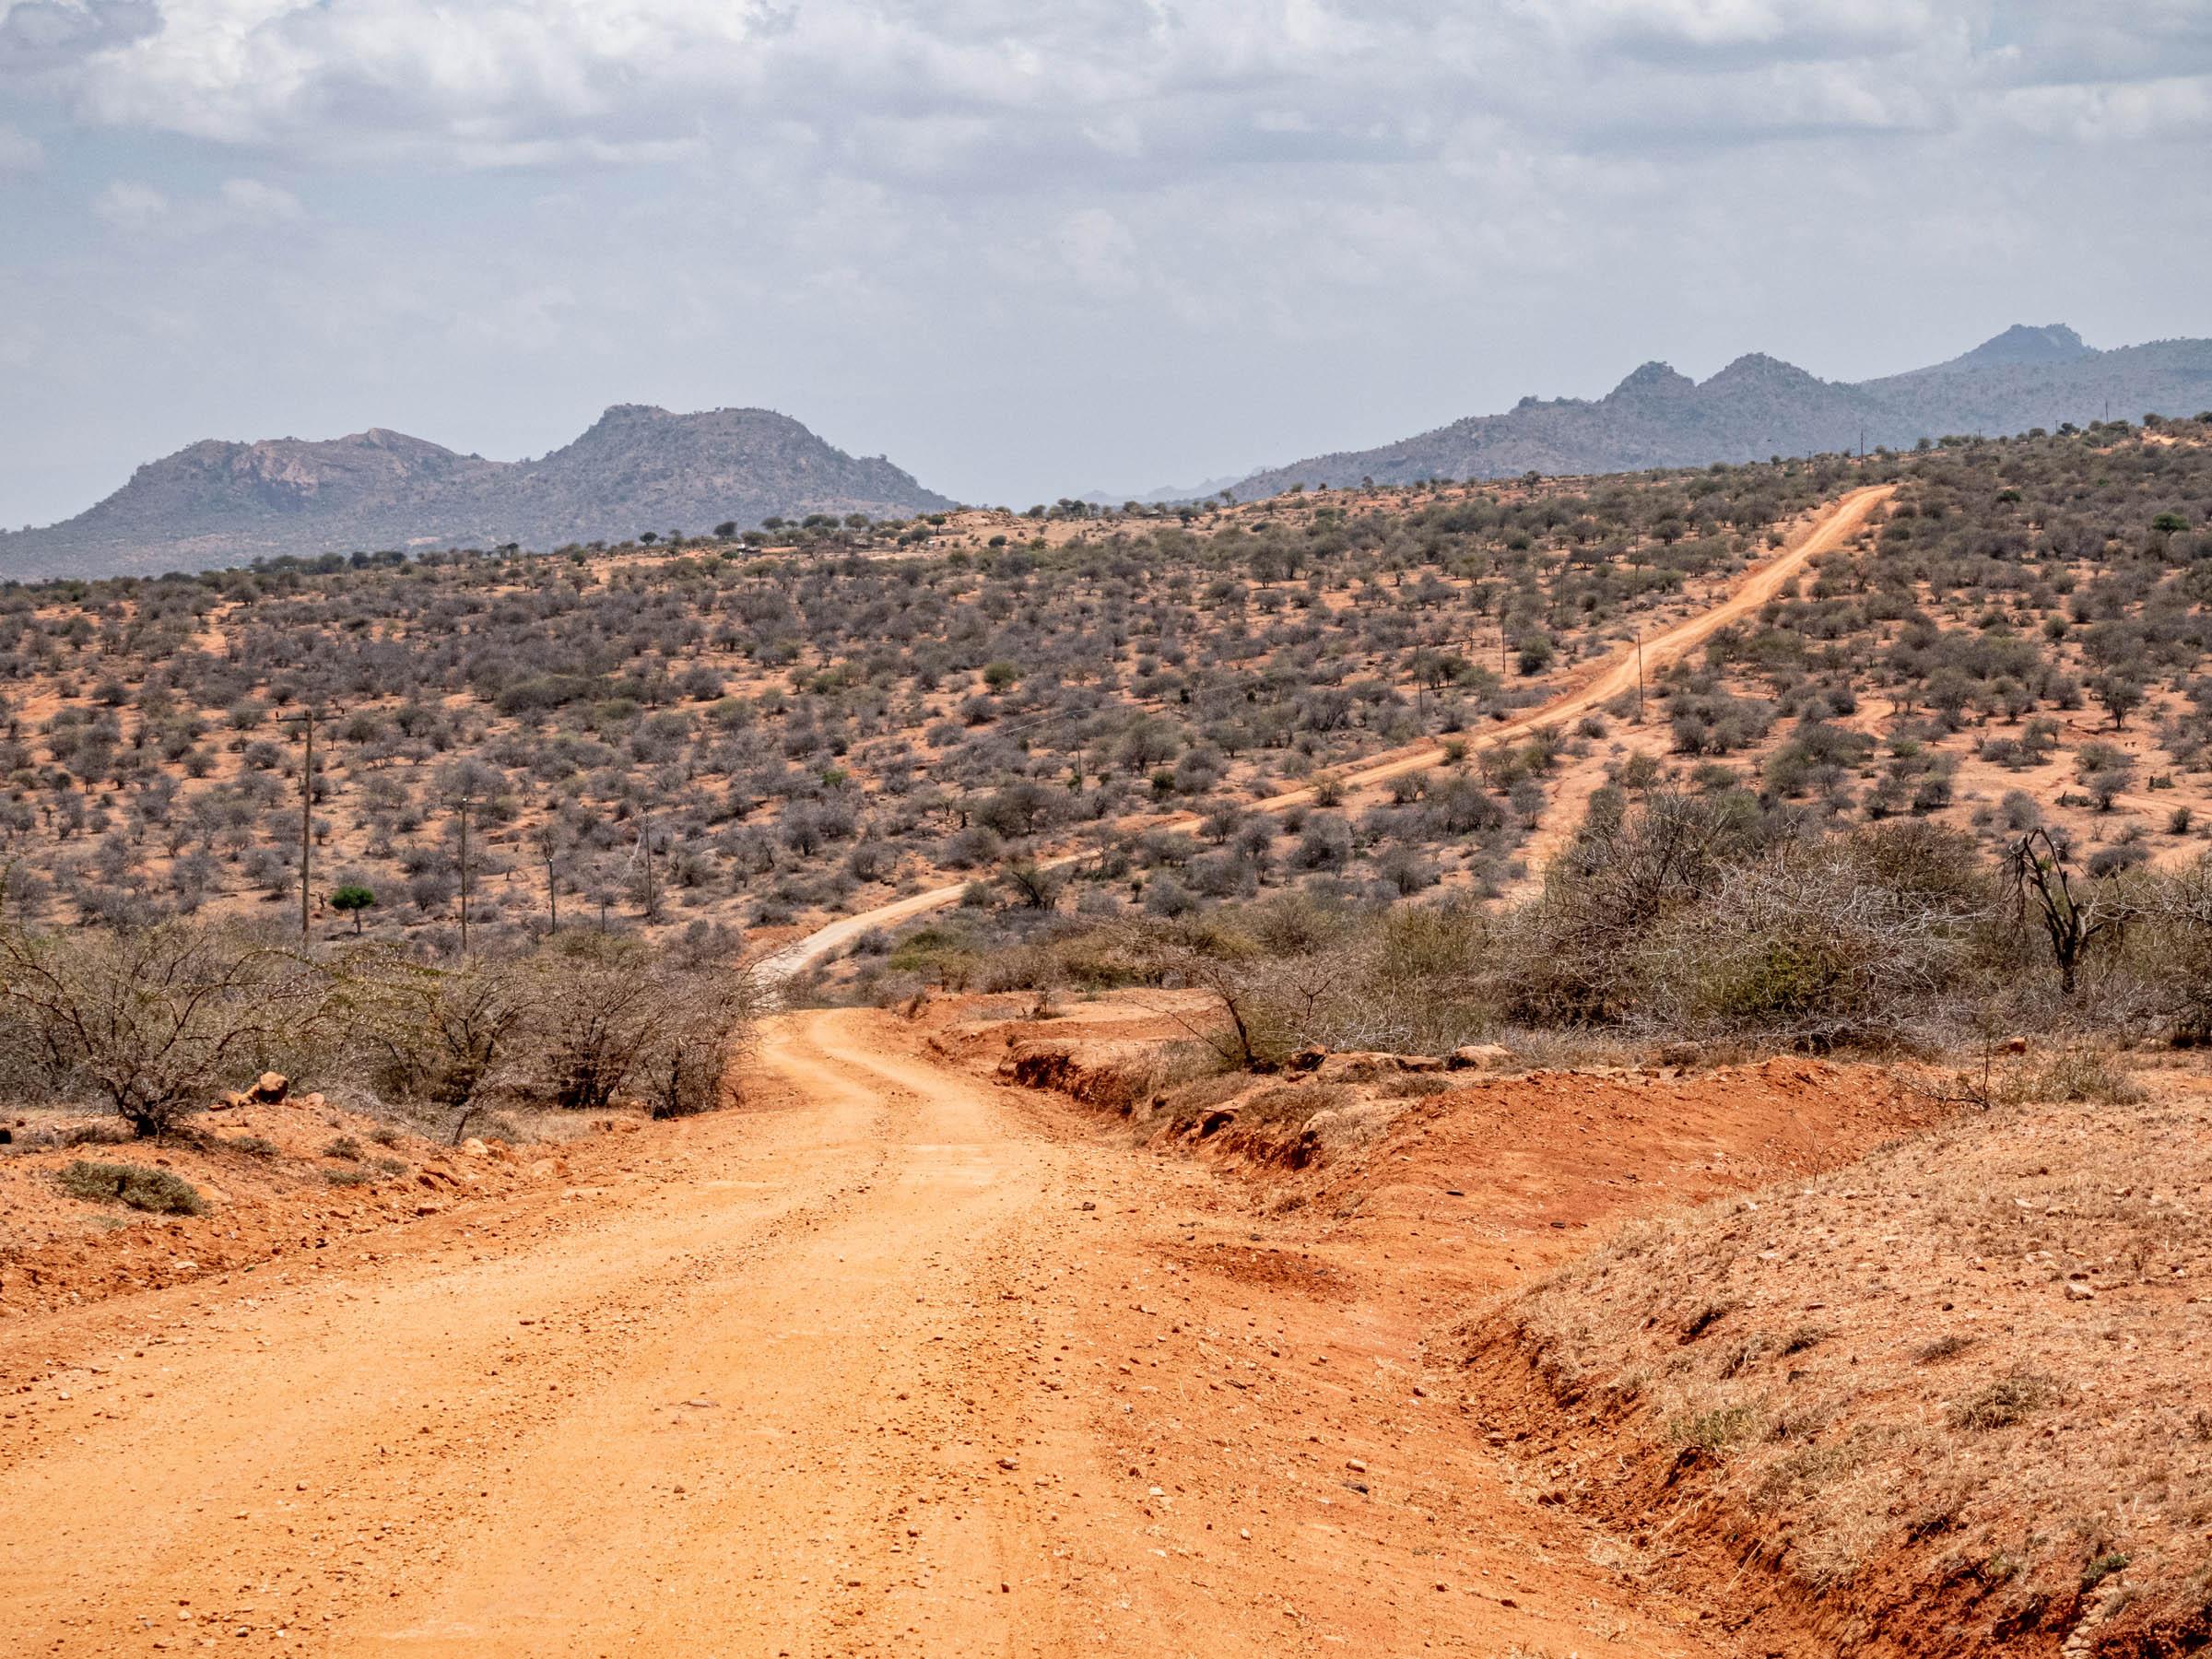
 Mazingira yenye uhaba wa maji kutokana na kuwa na vichaka au miti mifupi iliyokauka   kukiwa na barabara ndefu ya vumbi inayotumiwa na magari, na kwa mbali kukiwa na safu ya  milima mirefu.